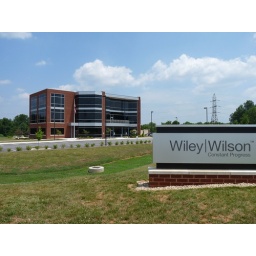
The relatively new Wiley/Wilson office building in Lynchburg, tucked away at the end of Nationwide Drive.